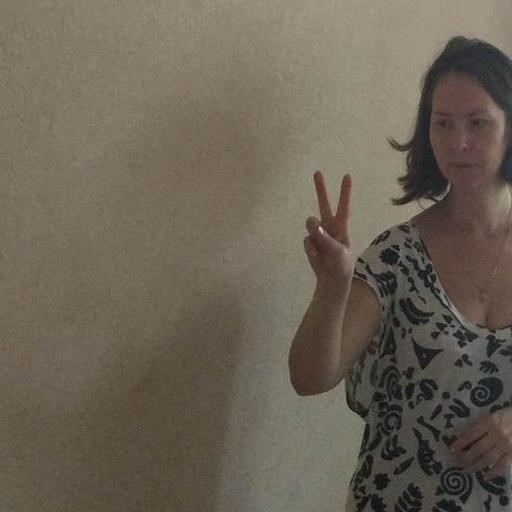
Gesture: peace